Banten Sultanate

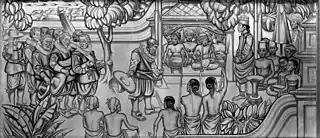
The reception of Cornelis de Houtman in Java in 1596 by Paulides.

The successor, the infant and future Sultan Abulmafakhir was still a few months old, when a few months after the king's death, a new faction of European merchant fleets arrived in Banten. On 27 June 1596 Dutch trade ships led by Cornelis de Houtman, the first Dutch fleet to arrive in East Indies, landed in Banten. On its return to the Netherlands, the voyage (1595–97) generated a modest profit.